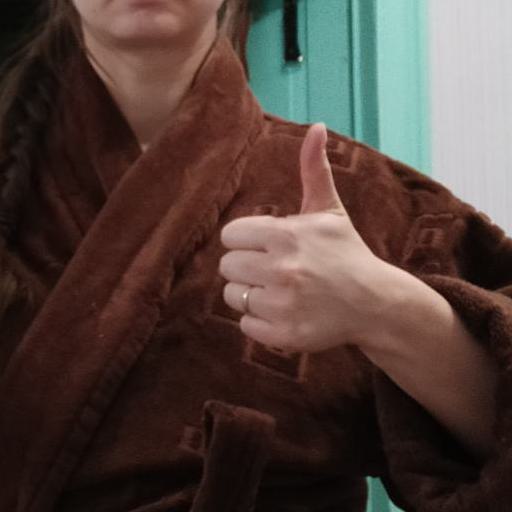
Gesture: like